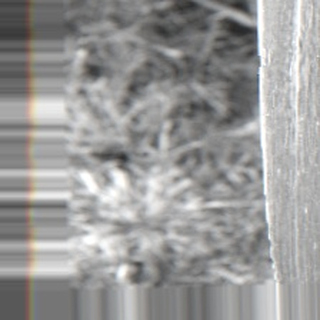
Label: sugarcane_bacterial_blight